Charles E. Thompson

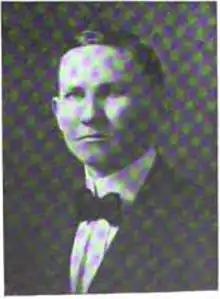
c. 1917

Charles Ernest Thompson (March 7, 1889 – July 16, 1986) was an American politician and jurist. He was a Democratic member of the Mississippi Senate, representing the state's 6th senatorial district, from 1916 to 1920.